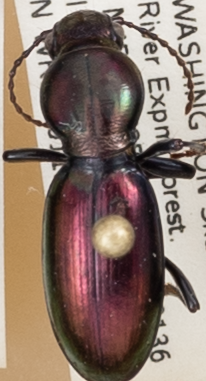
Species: Zacotus matthewsii
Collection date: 2018-06-05
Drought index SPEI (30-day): -2.09
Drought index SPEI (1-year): -0.432
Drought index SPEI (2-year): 0.71